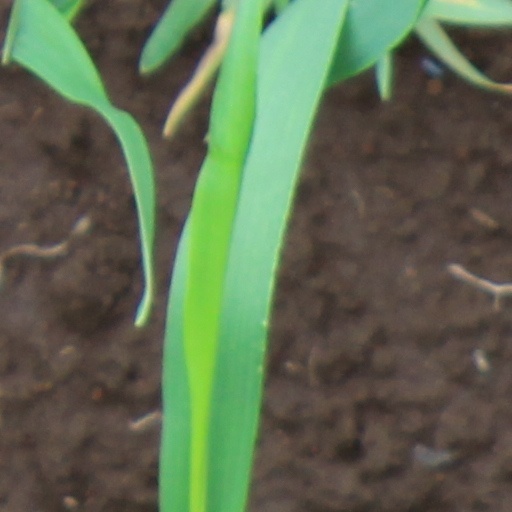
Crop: wheat